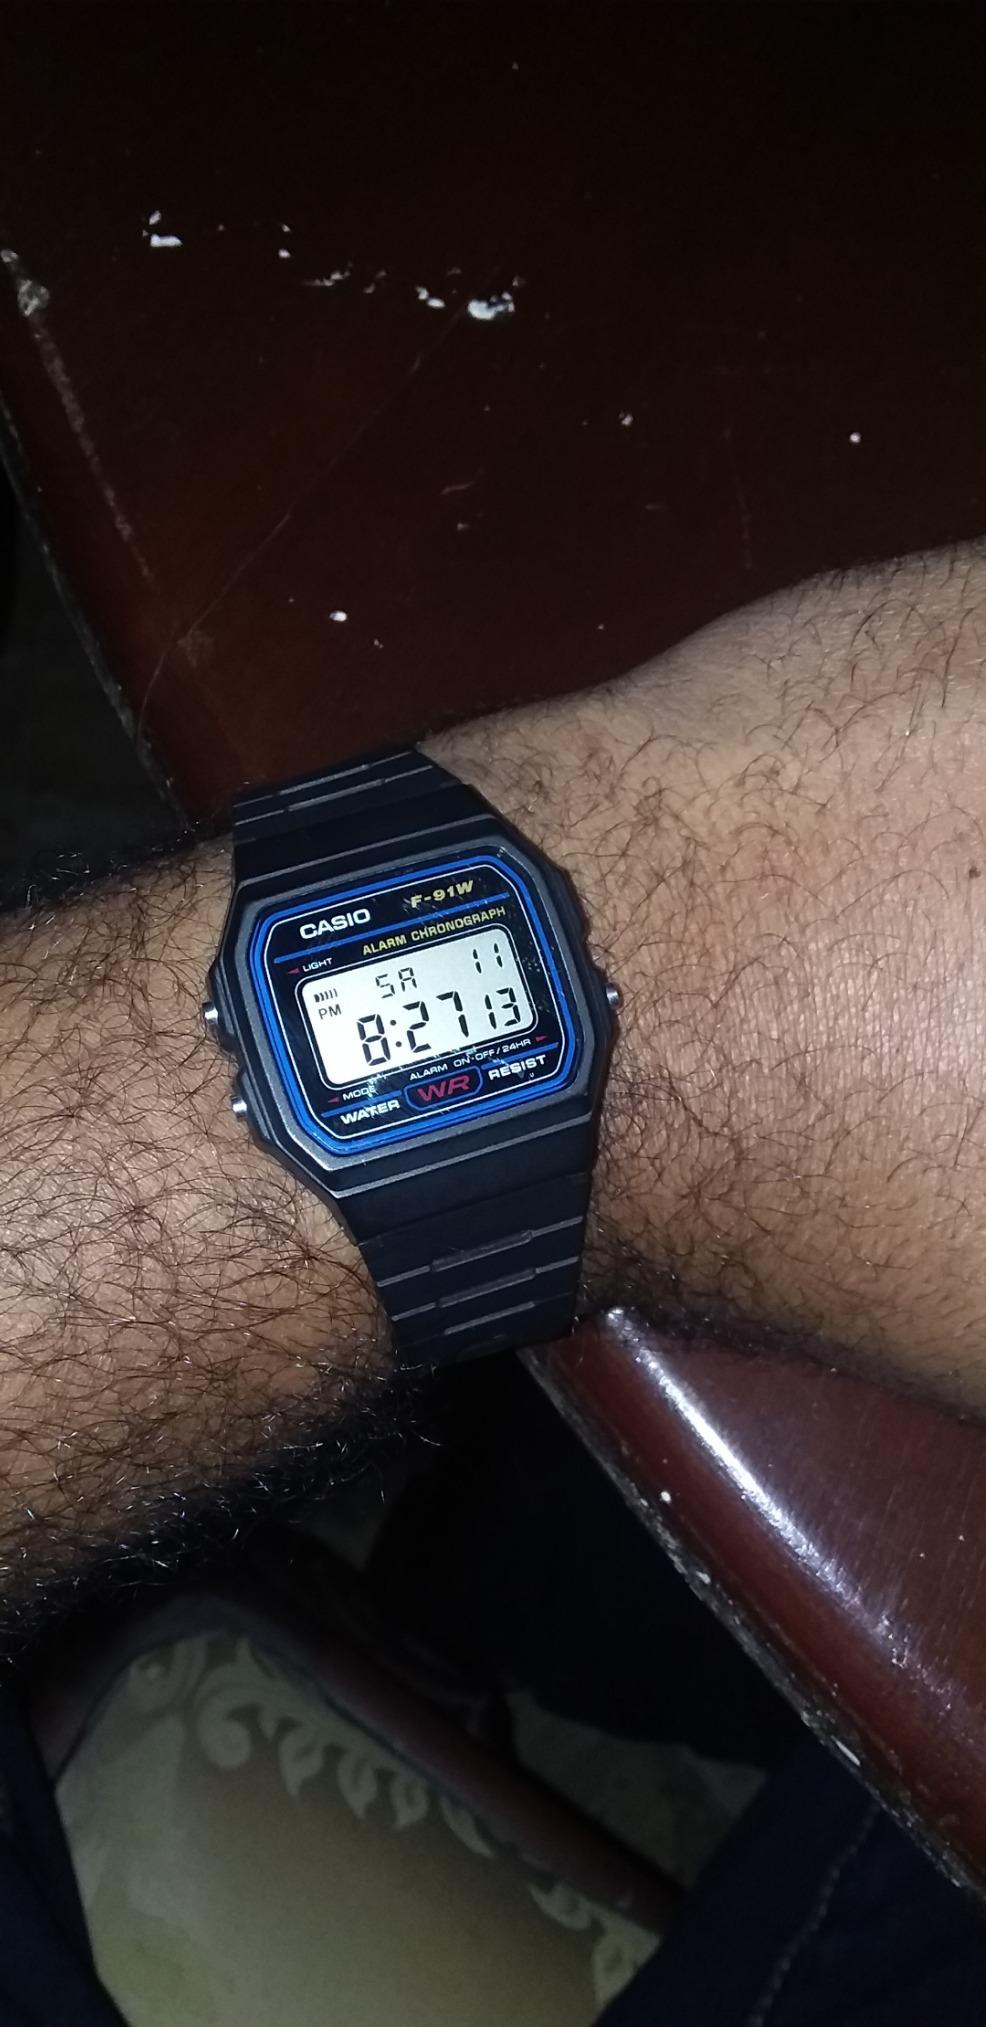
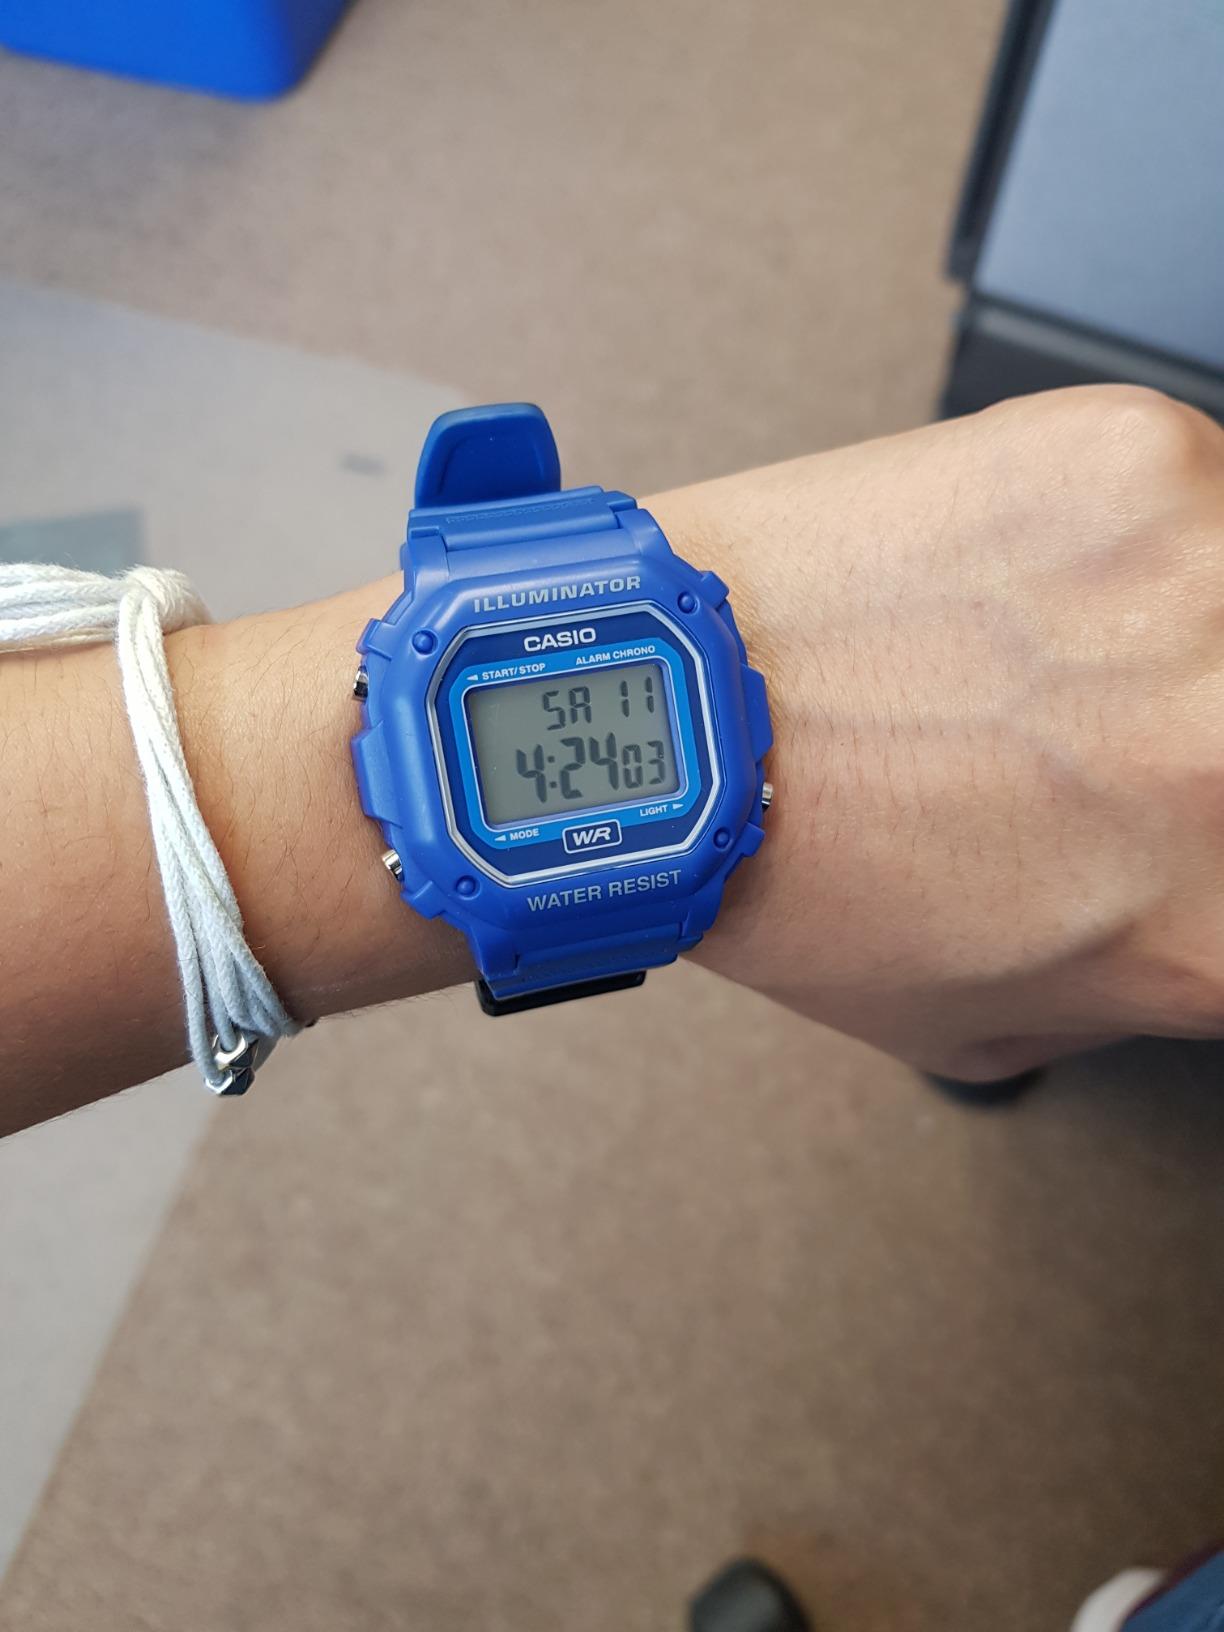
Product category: accessories_watch
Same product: no